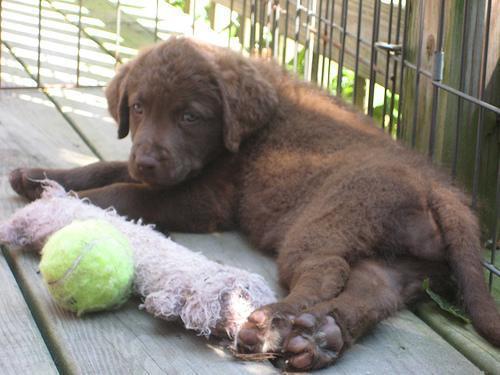
Chesapeake_Bay_retriever